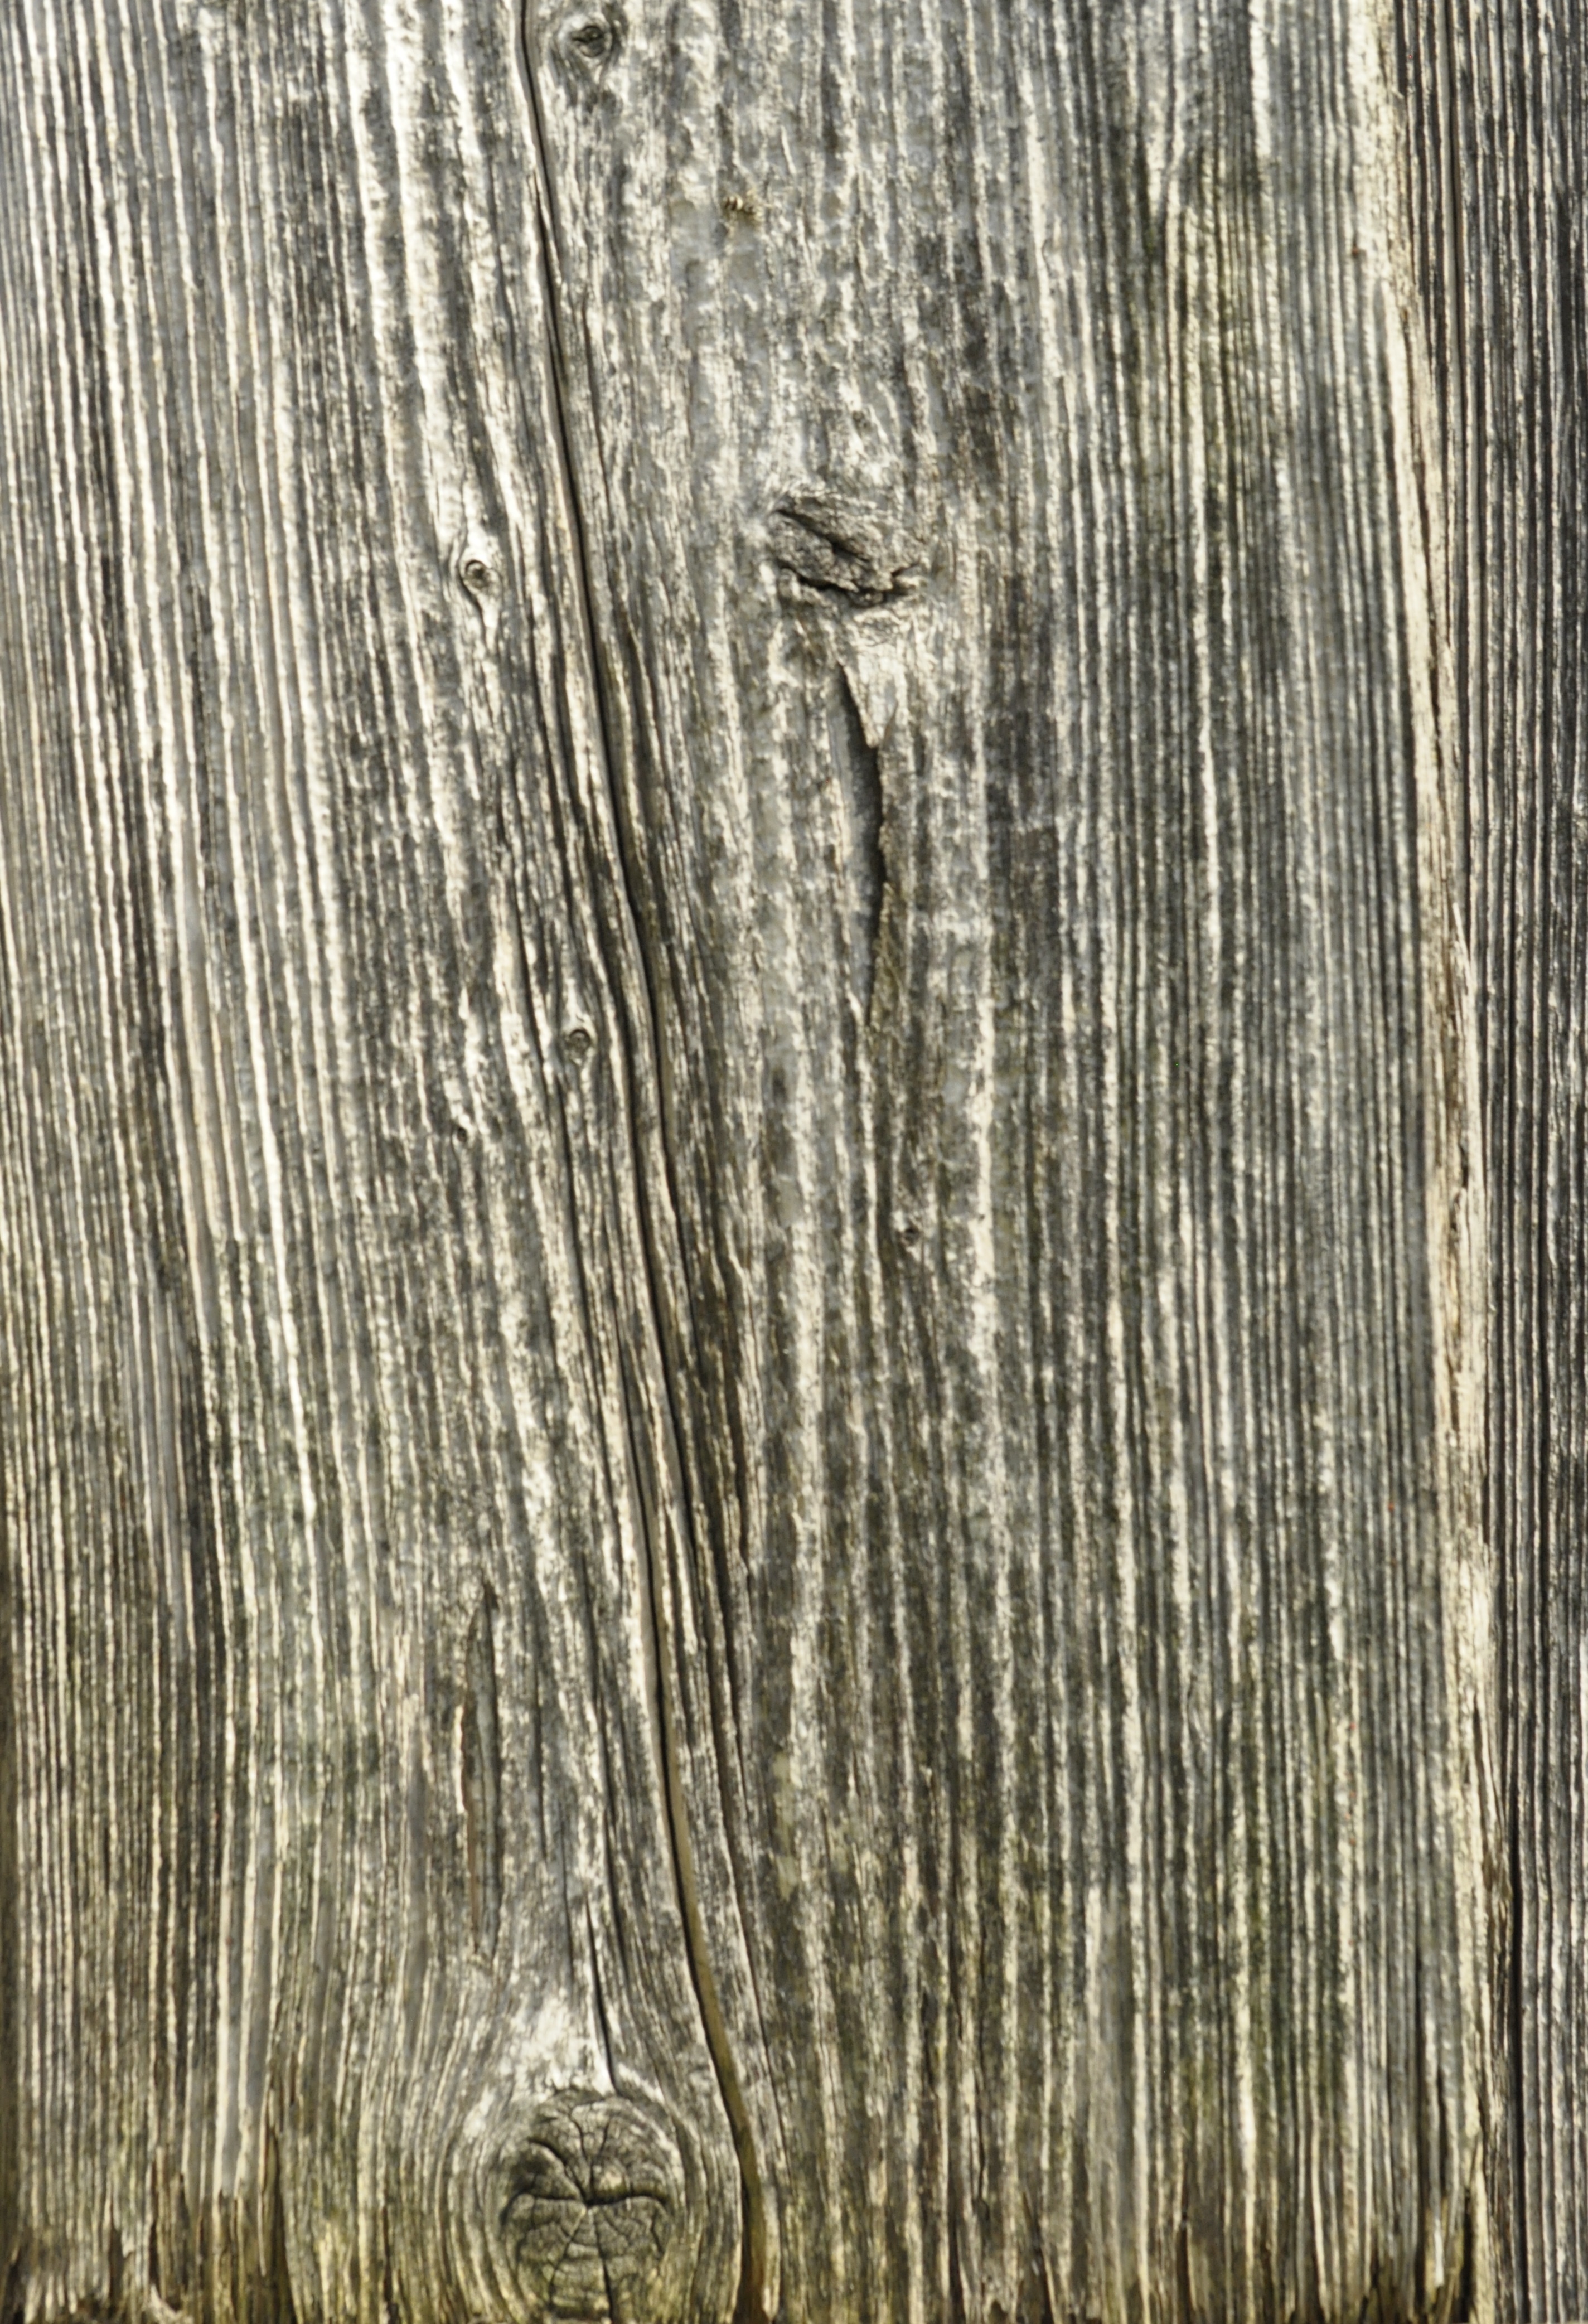
tree, branch, structure, wood, grain, texture, plank, leaf, floor, trunk, old, log, pattern, brown, weathered, grey, background, cracks, tree bark, fibers, annual rings, old wood, flooring, wood grain, wood flooring, wood texture, laminate flooring